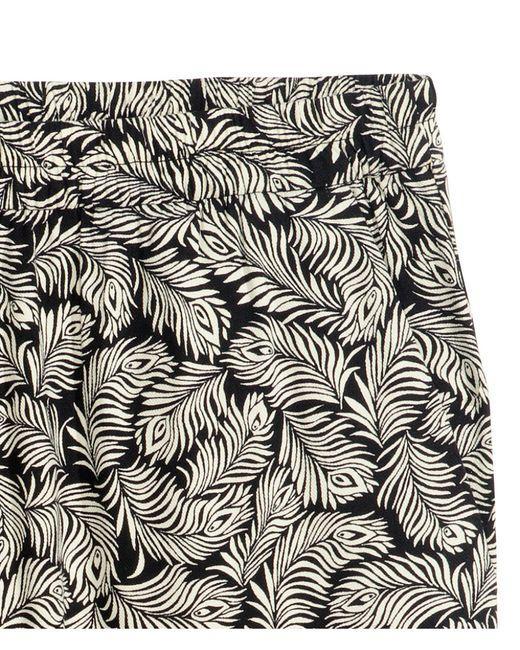
Damen ärmelloses Top Schwarz Weißes Muster